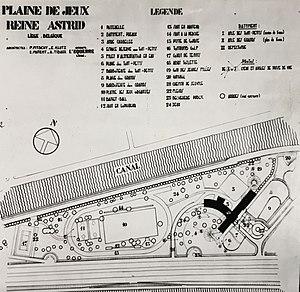
L'exposition internationale de Liège de 1939 est une exposition internationale organisée dans la ville belge de Liège pour célébrer l'inauguration du canal Albert et ayant pour thème l'eau. Imaginée par Georges Truffaut en 1936, elle est inaugurée le 20 mai 1939 en présence du roi Léopold III.